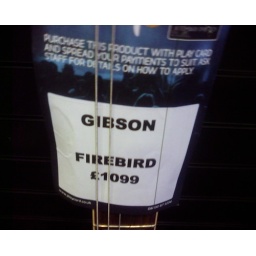
pricey guitar in virgin megastores oxford street